The Tower (Fort Worth, Texas)

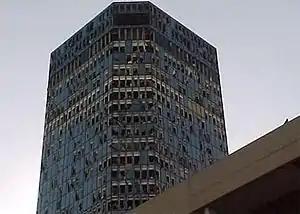
Damage of Bank One Tower in March 2000 after tornado

On the evening of March 28, 2000, the building was severely damaged by an F3 tornado that struck downtown Fort Worth. 80 percent of the building's windows were blown out and cracked, leaving shattered glass on surrounding streets. Office materials such as chairs also fell onto the streets and vehicles below, and damage on the building was seen from miles around the city of Fort Worth. Black mold was reported in the interiors and rooms of the building, interior walls had deteriorated, and live wires hung from the collapsed ceiling over sprinkler-flooded office floors. After the severe damage of the building from the F3 tornado, the building’s windows were cladded with plywood panels. The Reata Restaurant on the top floor reopened six weeks after the damage from the March 28, 2000 tornado, until closure on February 23, 2001.